Sergio Goycochea

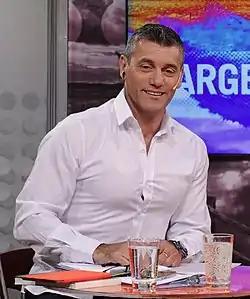
Goycochea in 2015

Sergio Javier Goycochea (born 17 October 1963) is an Argentine former professional footballer who played as a goalkeeper. He is best known for helping his country reach the 1990 FIFA World Cup Final with his penalty kick saves.